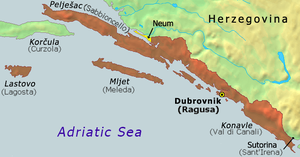
La république de Raguse était une cité-État et une république maritime dont la ville centre était Raguse. Elle fut créée à la suite du traité de Zadar le 27 juin 1358 et exista jusqu'à l'annexion française le 31 janvier 1808.